Central Station (Chicago terminal)

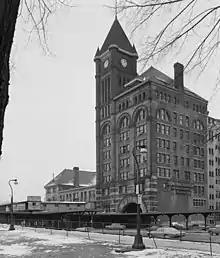
Central Station in 1971

The Soo Line switched back to Grand Central Station in 1912. On March 1, 1925, the Chesapeake and Ohio Railway began using Central, switching from Dearborn Station. Its new alignment used the allied New York, Chicago and St. Louis Railroad (Nickel Plate Road) from Hammond, Indiana north to Grand Crossing, Illinois, where it joined the Illinois Central to its terminal. In 1963 the Soo Line once again switched stations, moving back into Central for its final years of passenger service.